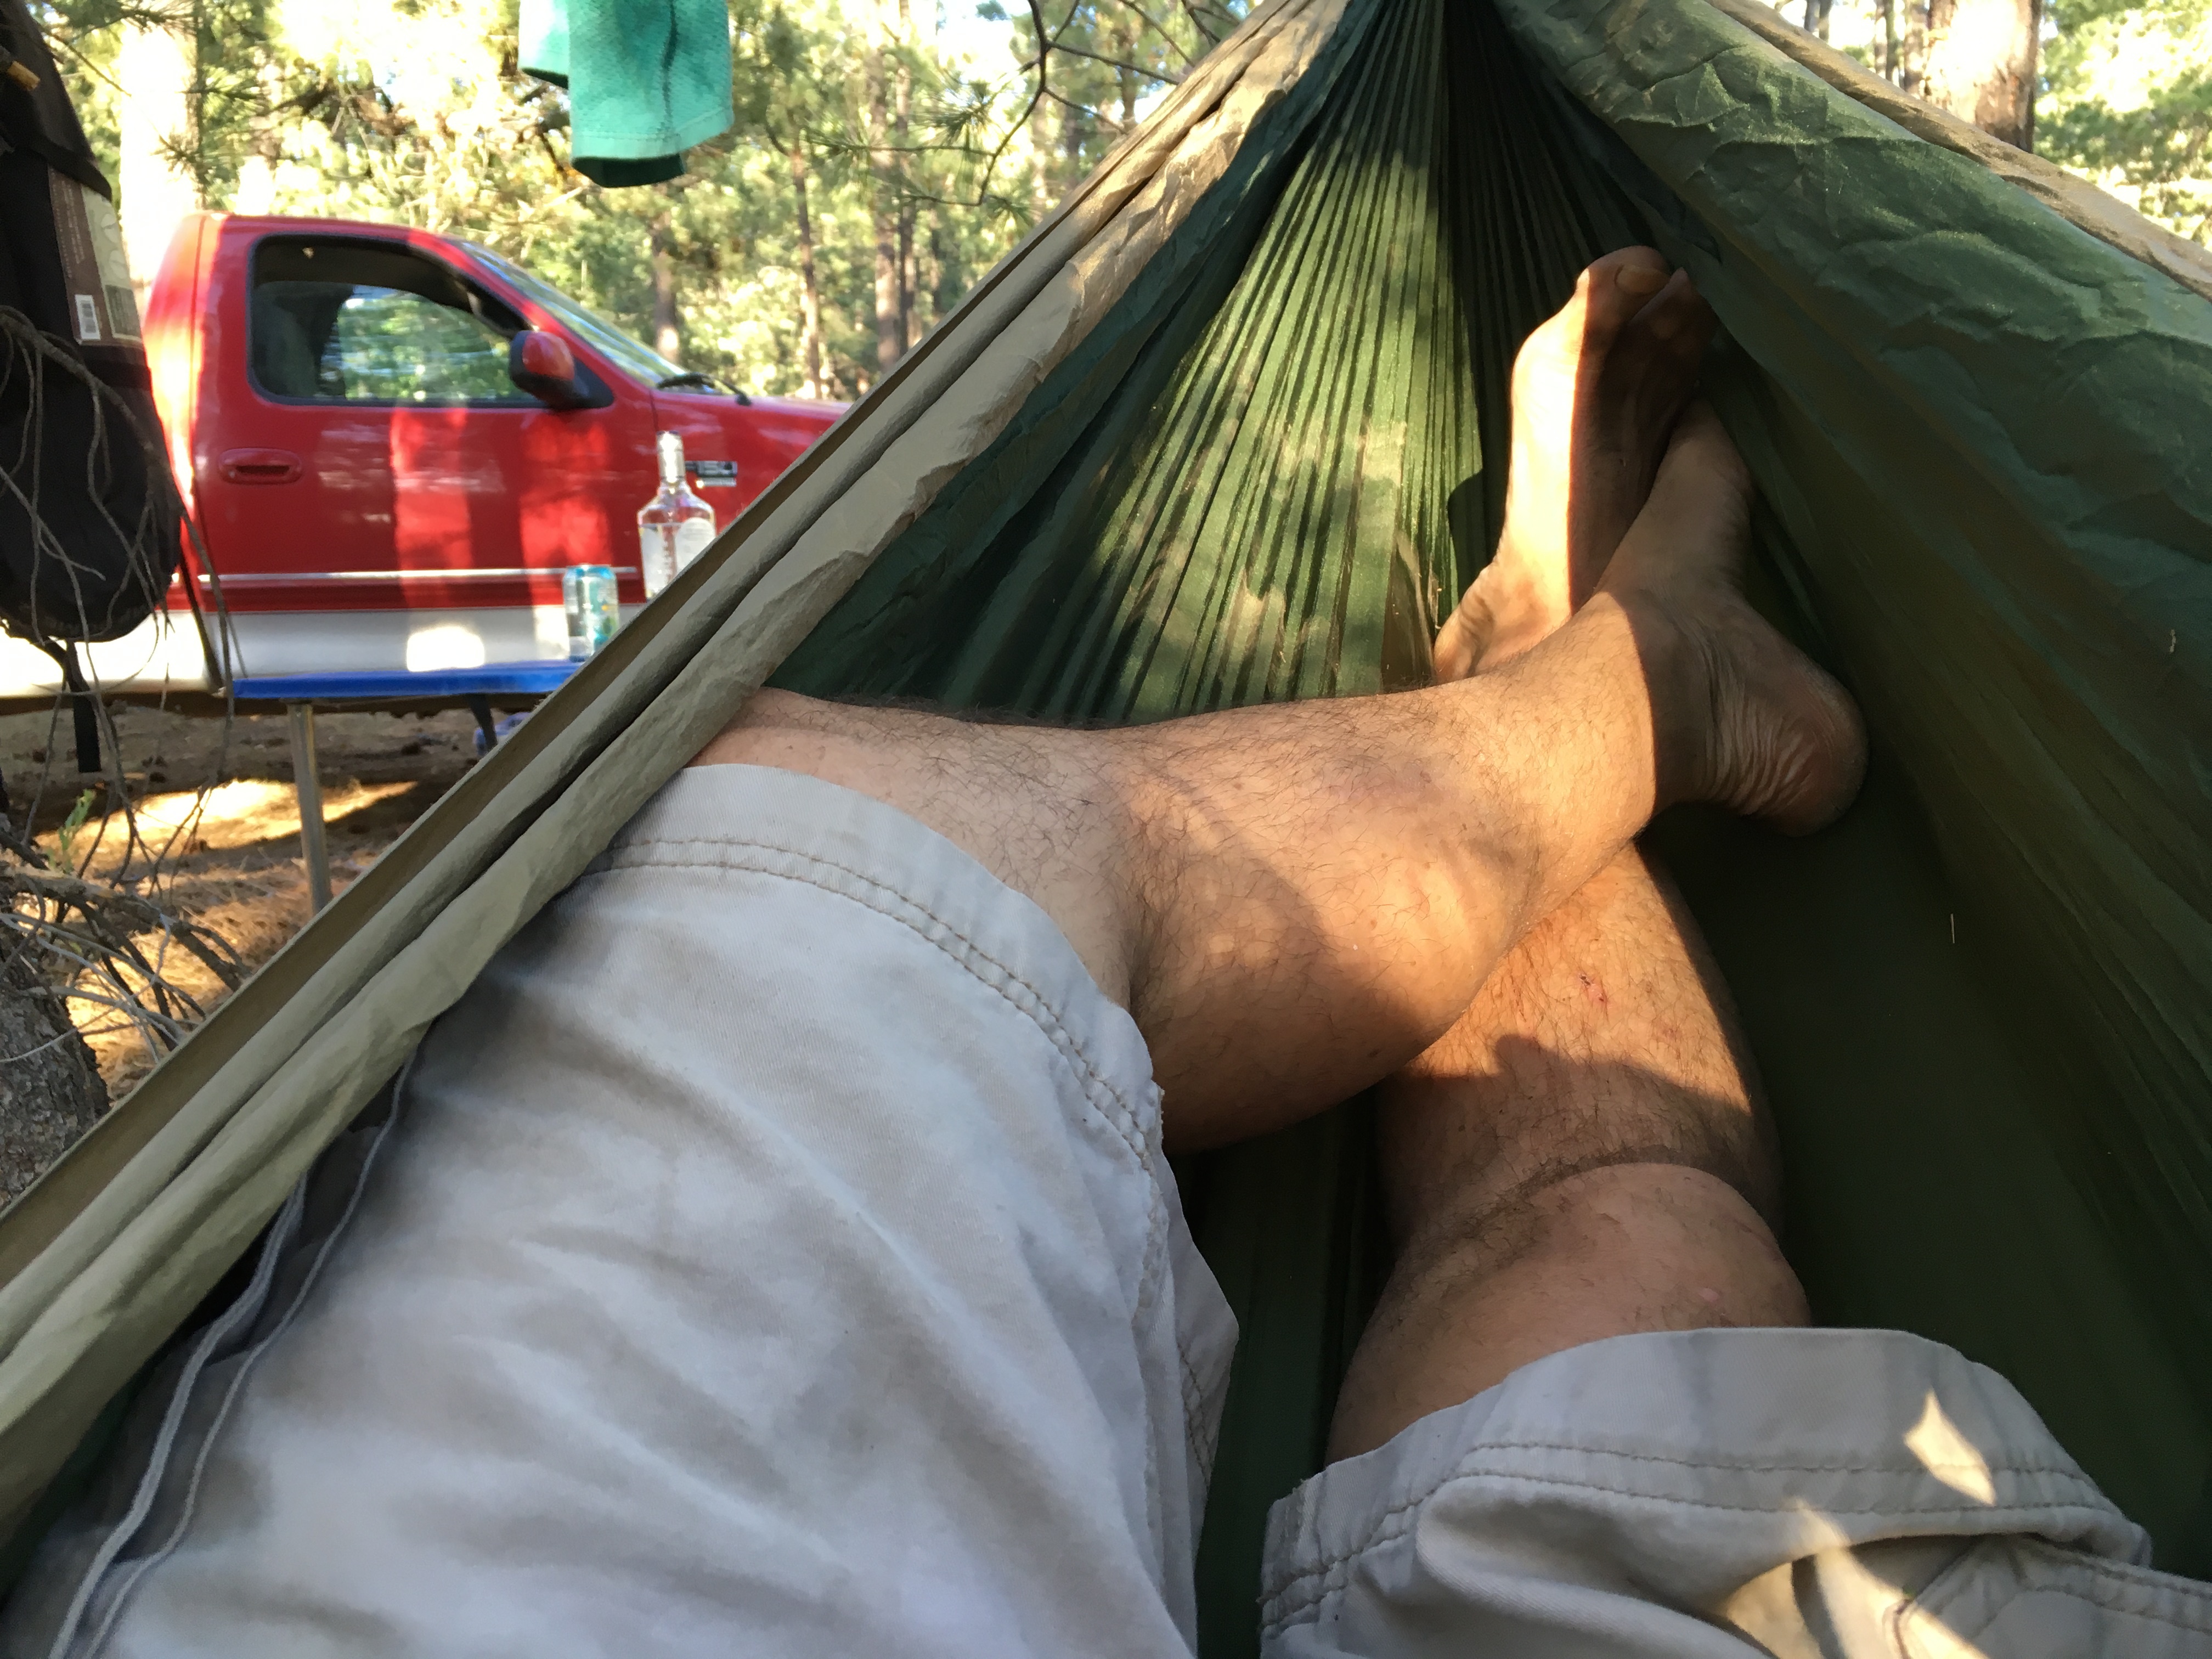
hand, car, vacation, leg, vehicle, foot, hammock